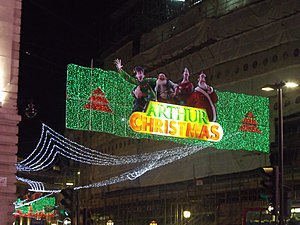
Arthurs julegaveræs
Reklame for Arthurs julegaveræs på Piccadilly Circus i London
Arthurs julegaveræs er en britisk/amerikansk 3D-computeranimeret film, som er produceret af Aardman Animations og Sony Pictures Animation.